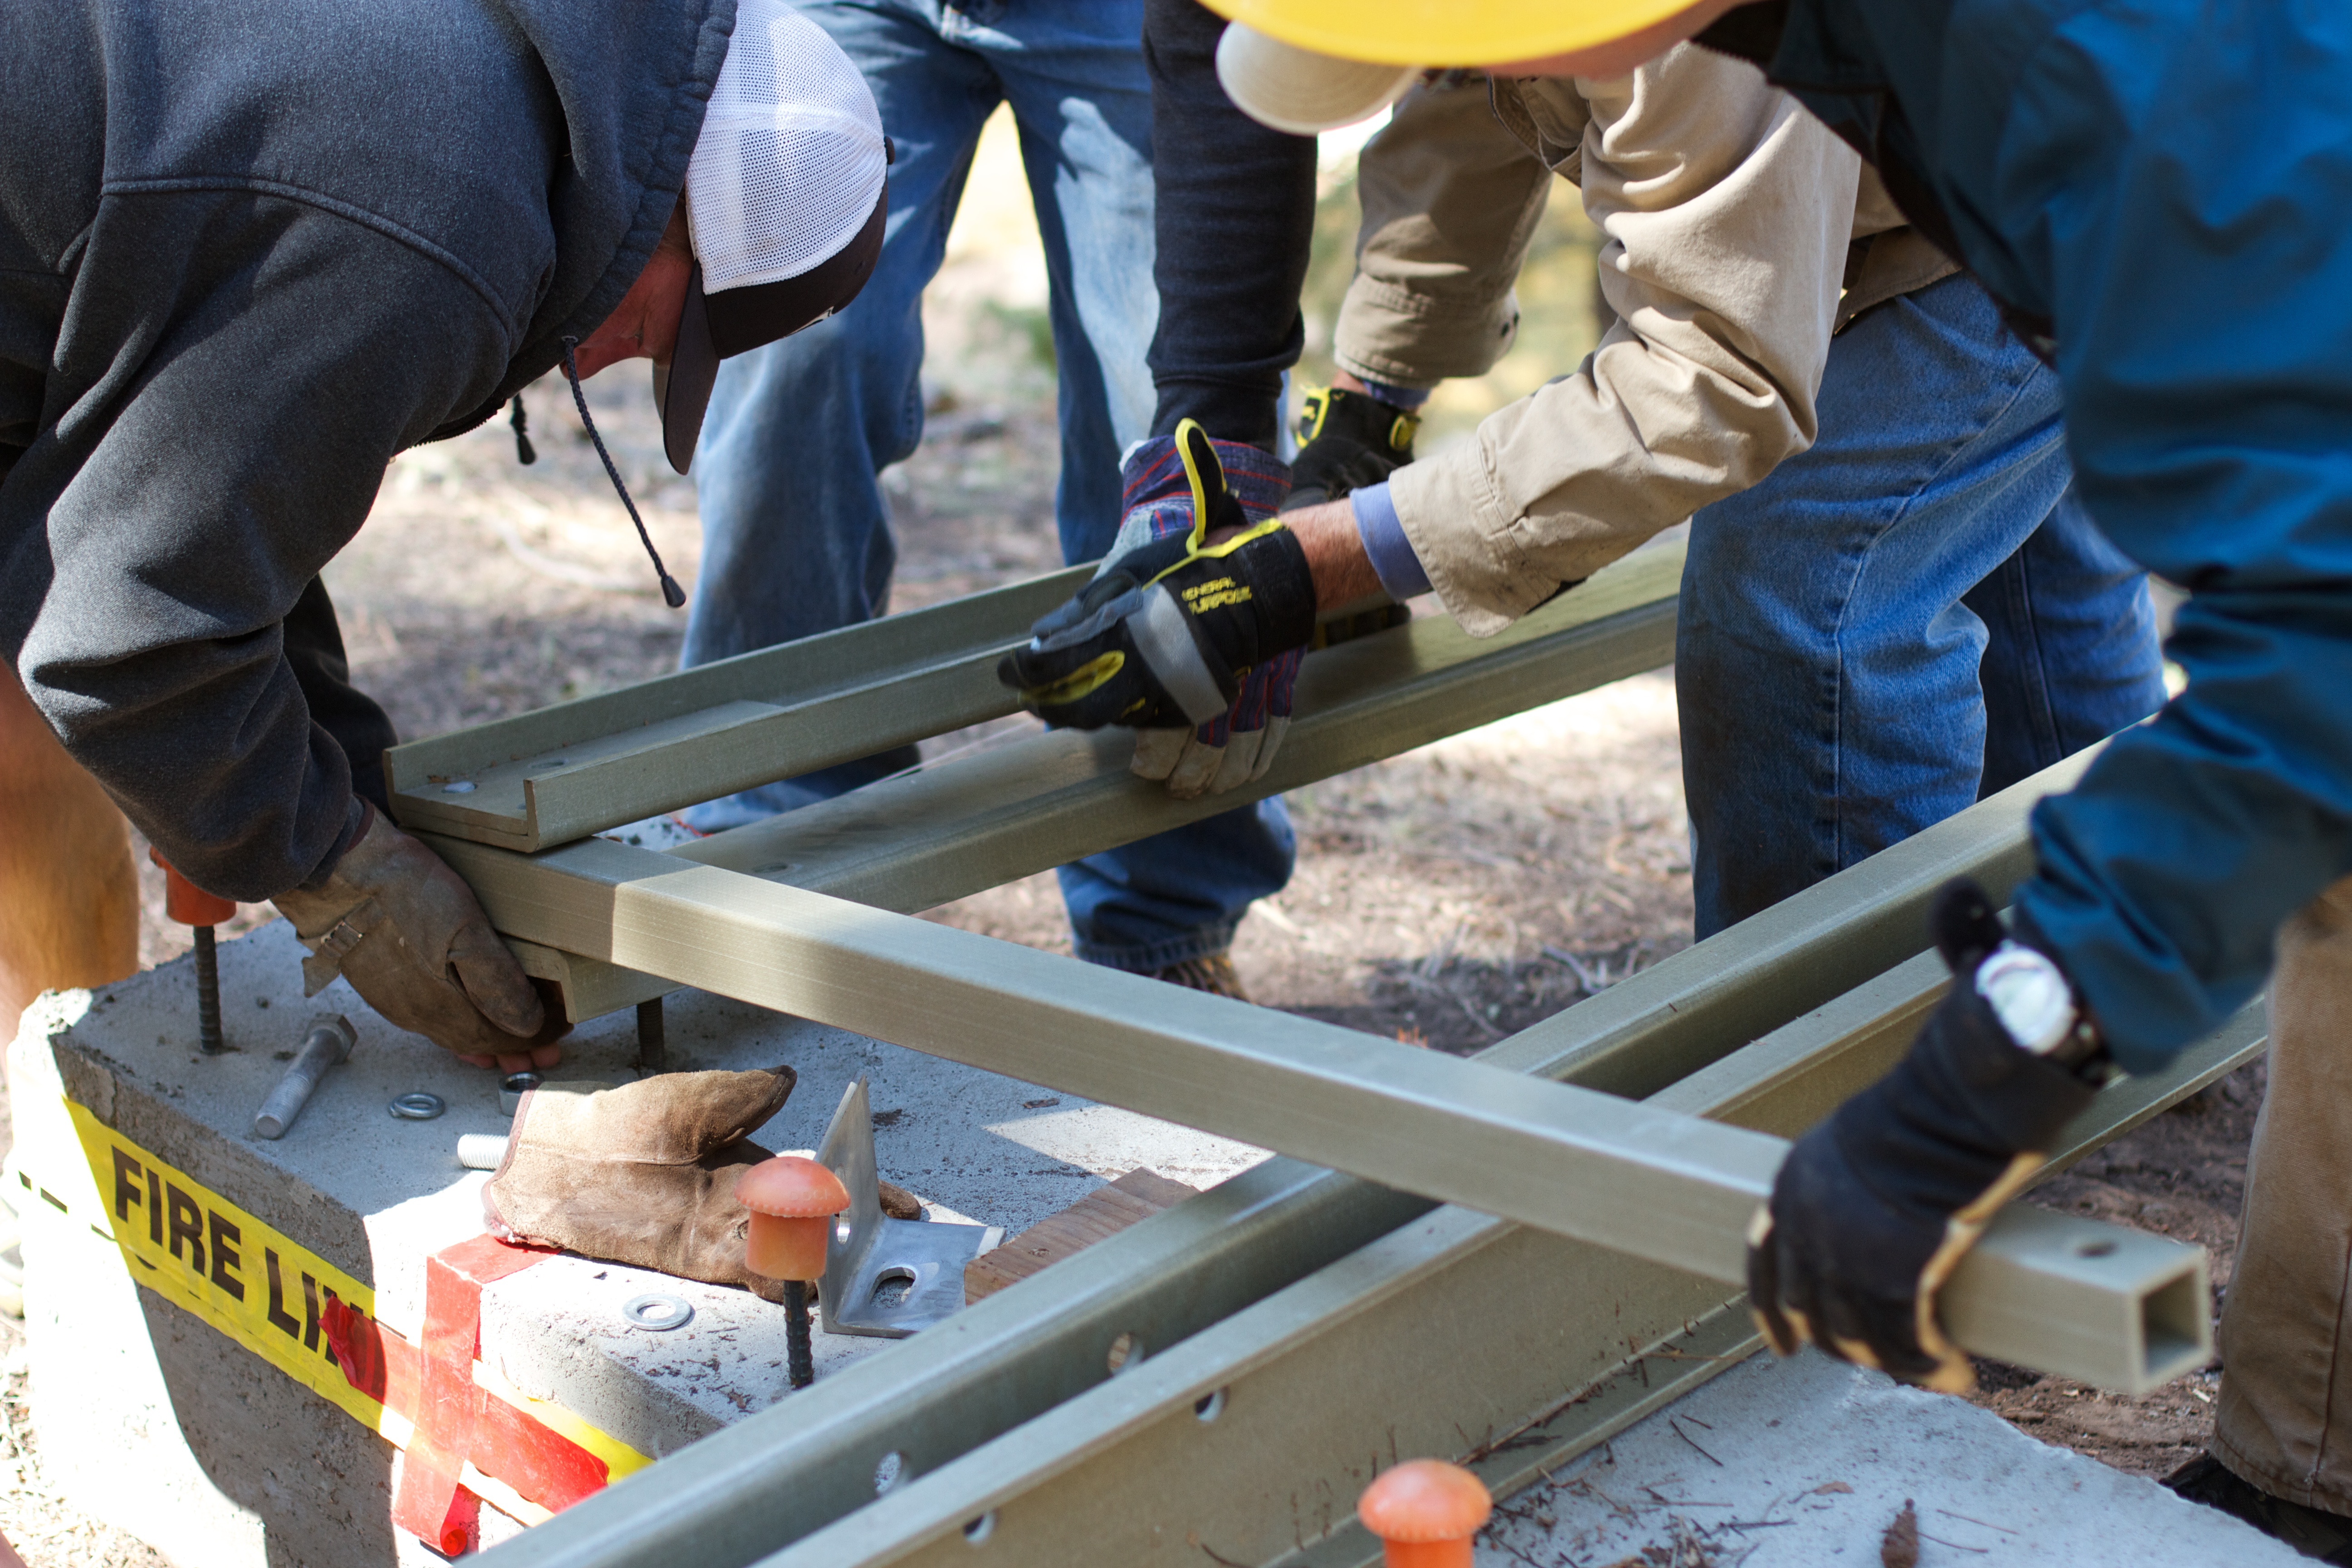
machine, manufacturing, pstrails, laborer, construction worker